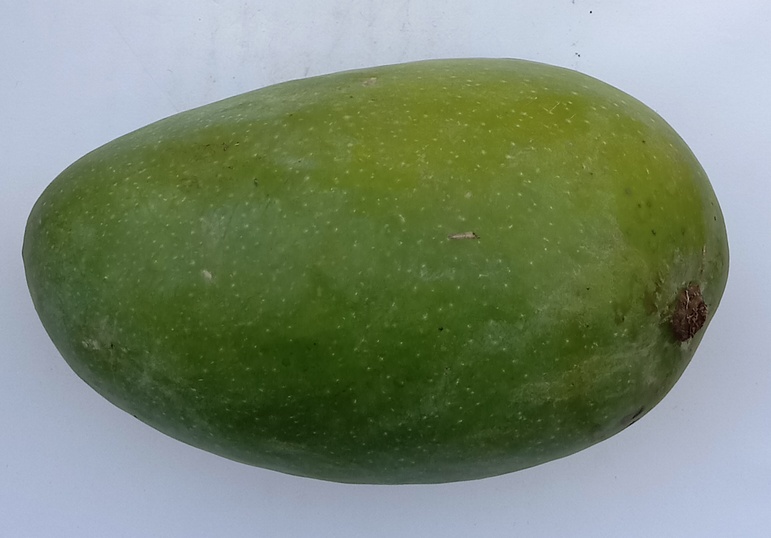
Mango variety: Chaunsa (Black)